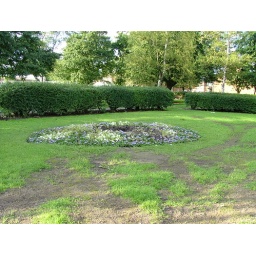
In local paper council removed plane before local in bloom competion